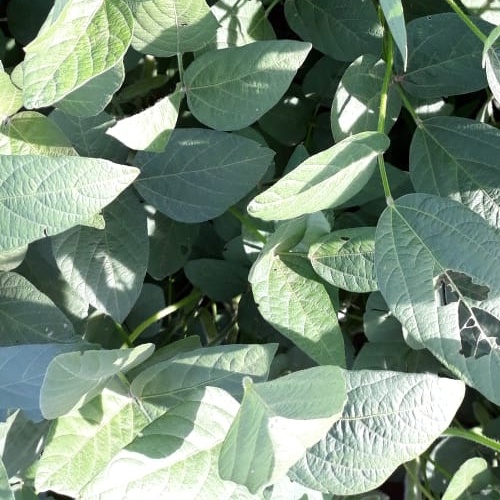
Label: Caterpillar